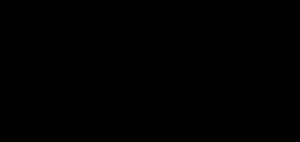
Un diholoside est un sucre formé par deux oses. Si l'on suit une nomenclature biochimique rigoureuse, on n'utilisera plus le terme disaccharides, mais diholosides. Toutefois l'usage conserve disaccharides. Les diholosides font partie de la catégorie des oligoholosides.